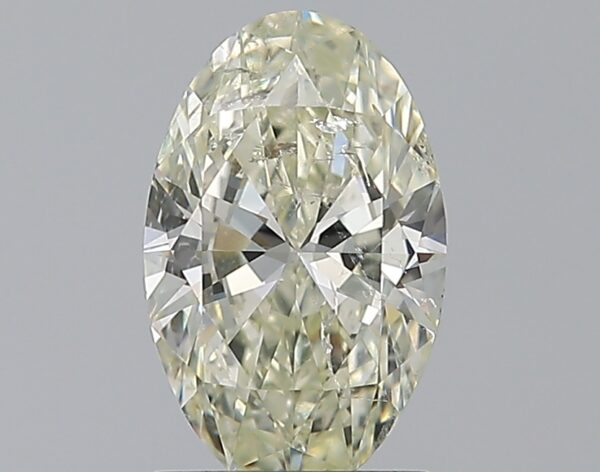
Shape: oval
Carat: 1.21
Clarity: SI2
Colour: M
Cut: EX
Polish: EX
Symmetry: EX
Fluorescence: N
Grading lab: IGI
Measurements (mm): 9.26 x 5.81 x 3.5